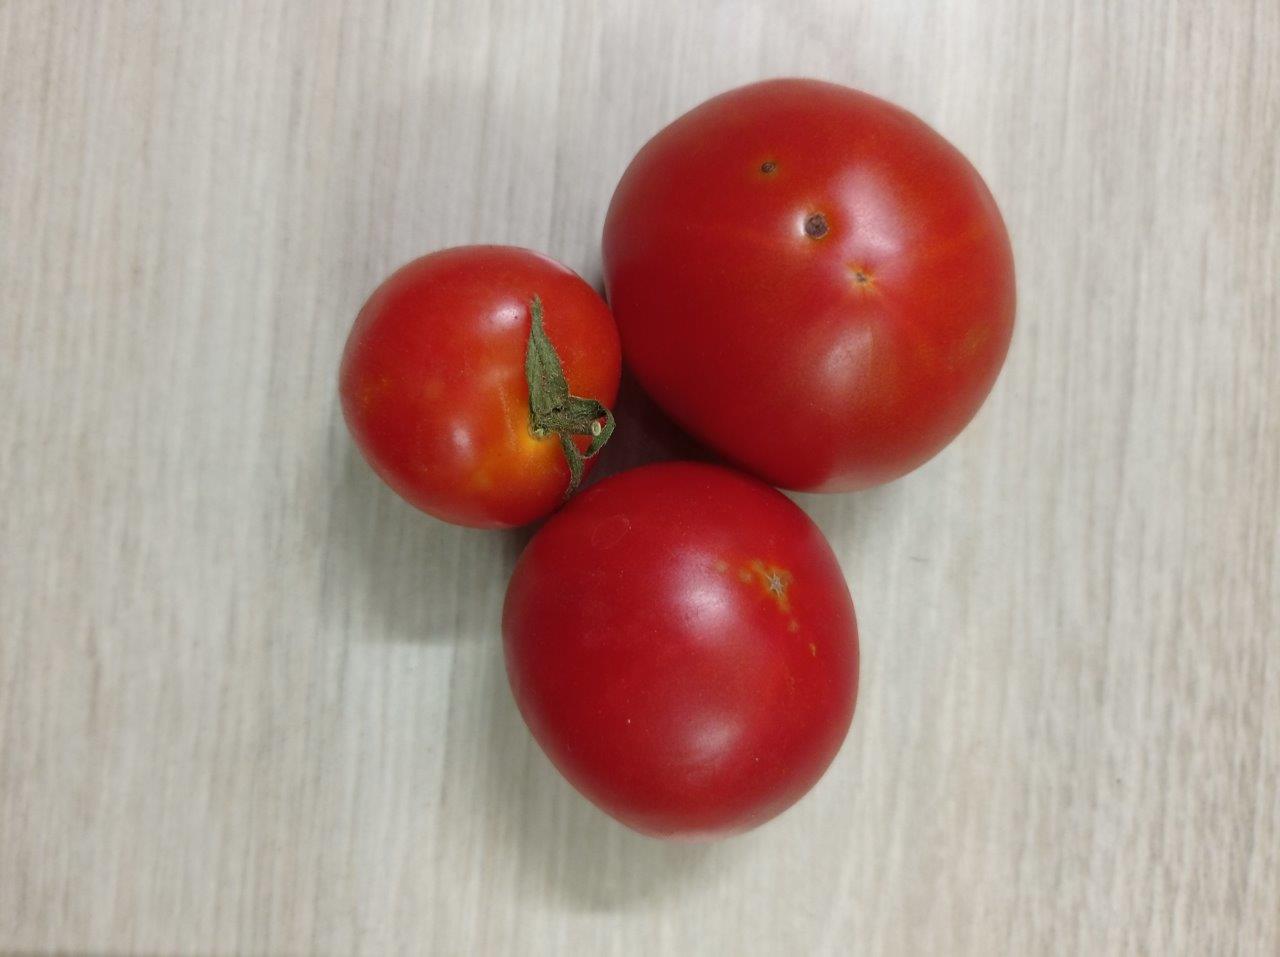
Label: Fresh